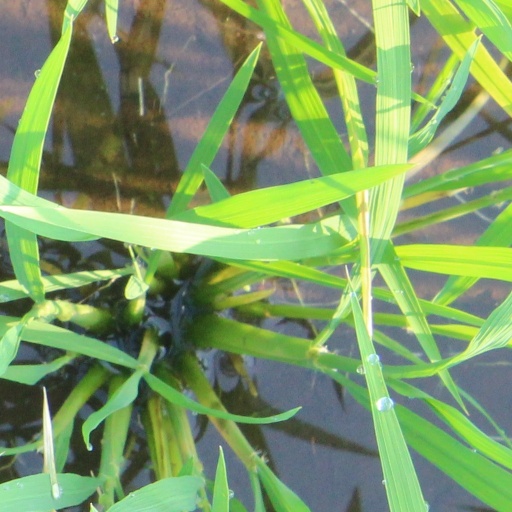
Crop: rice